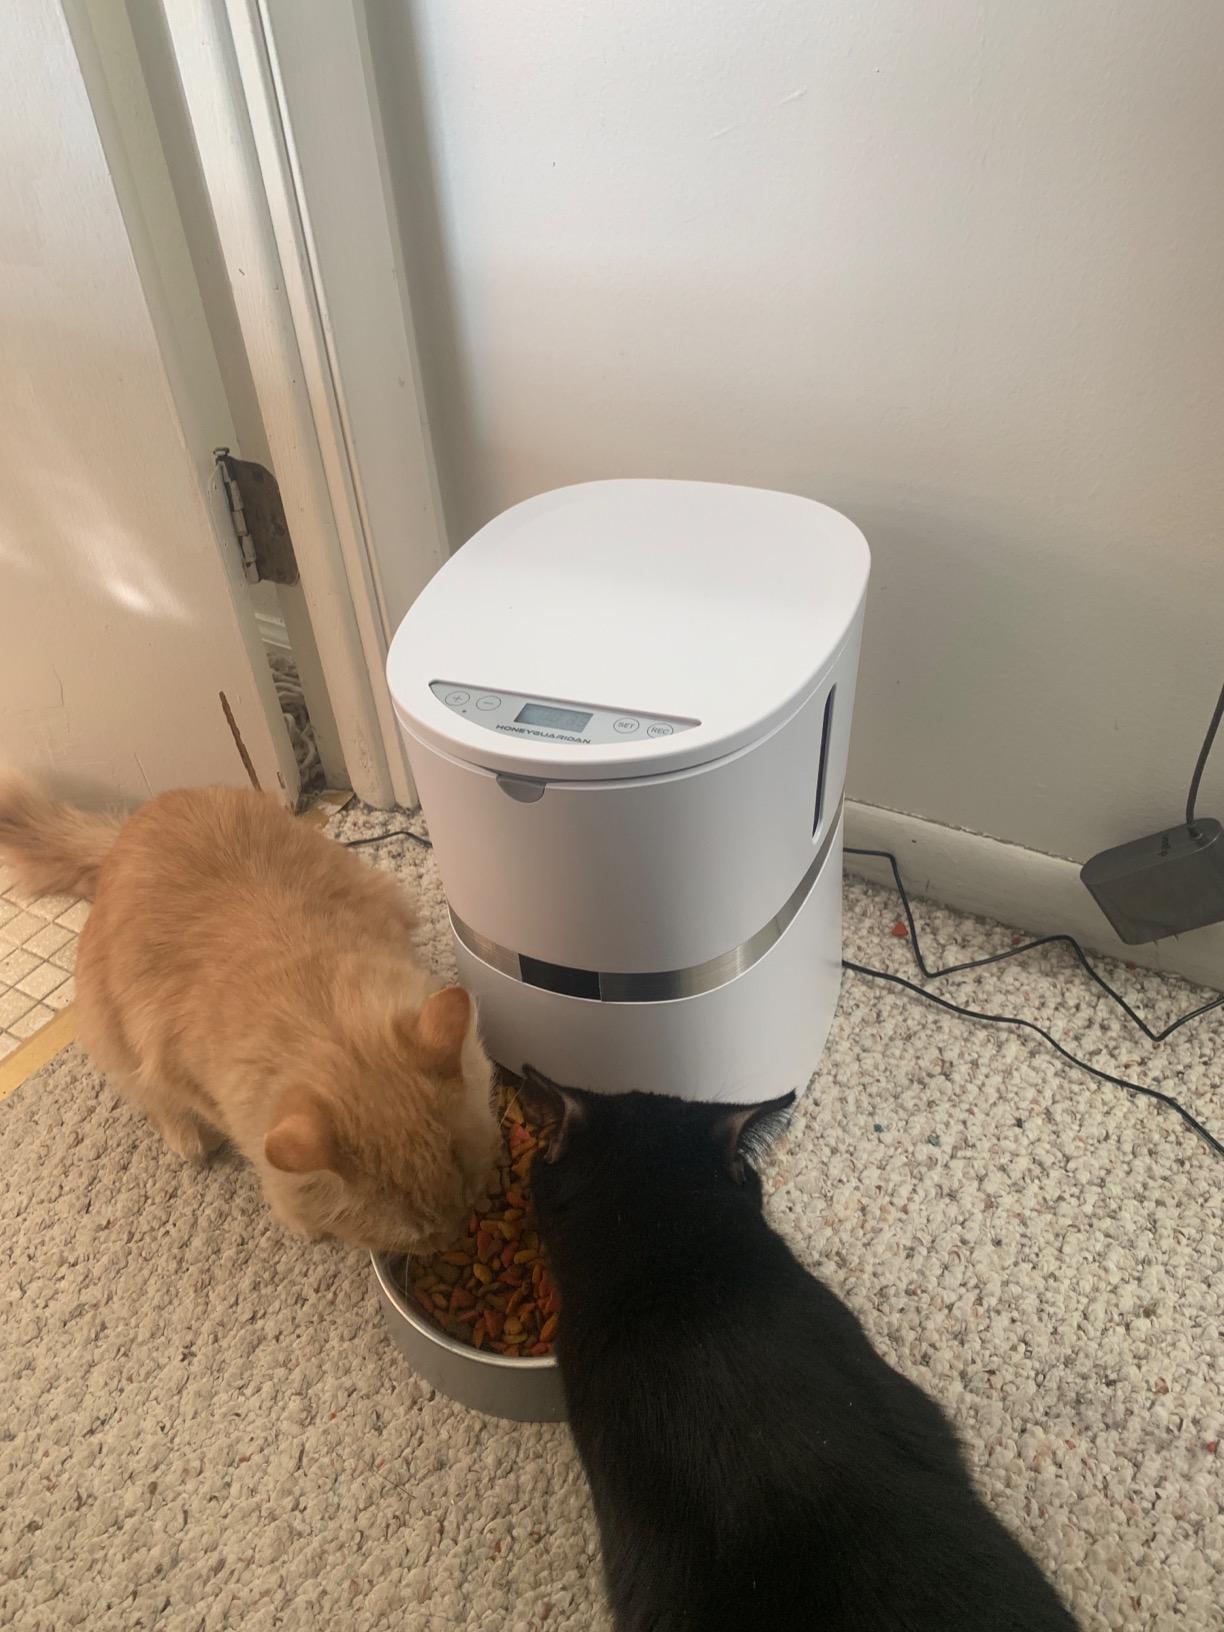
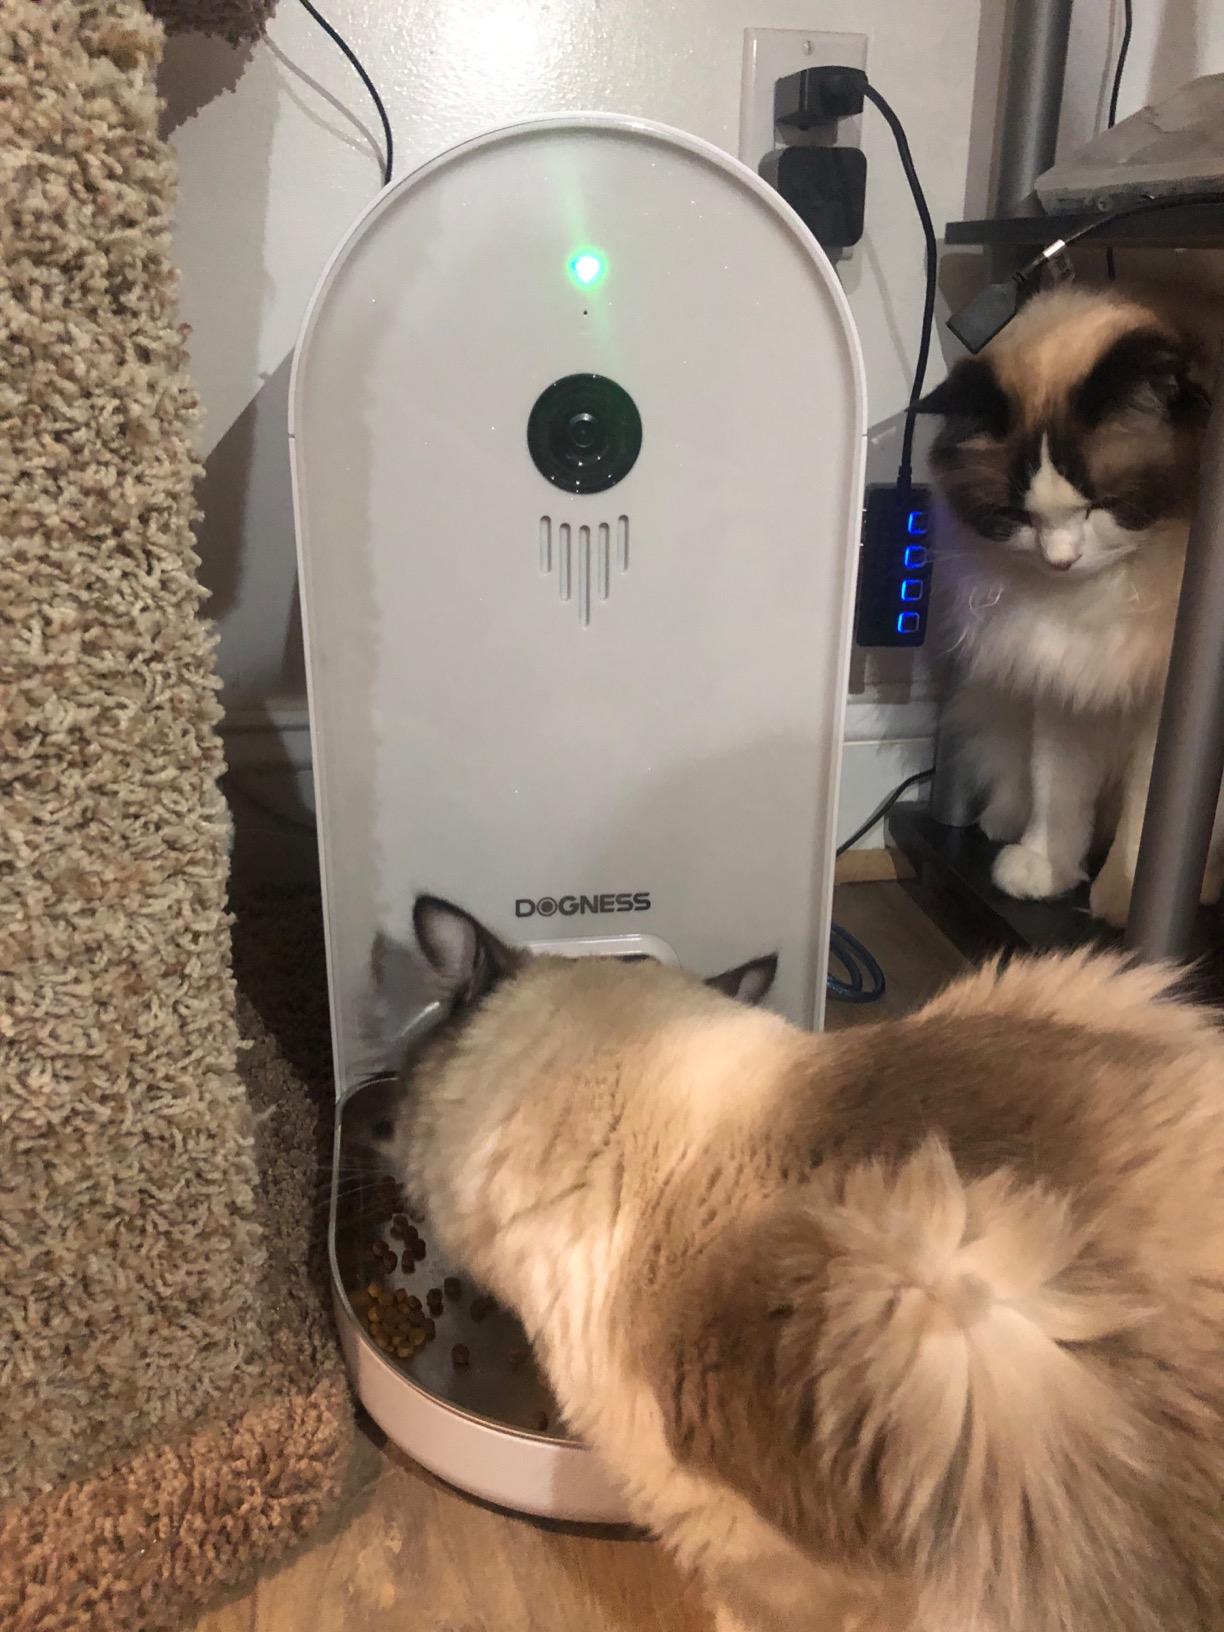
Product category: items_feeder
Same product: no